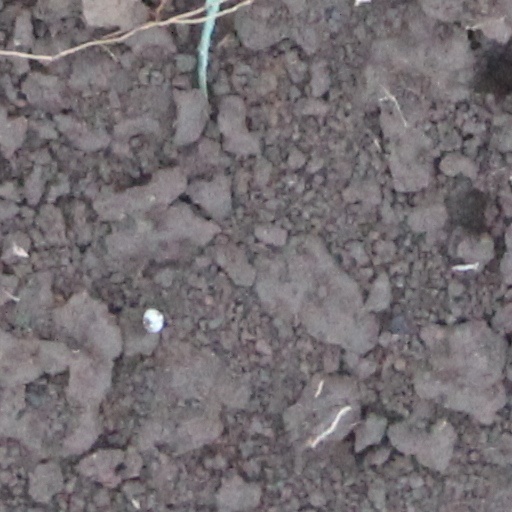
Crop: wheat